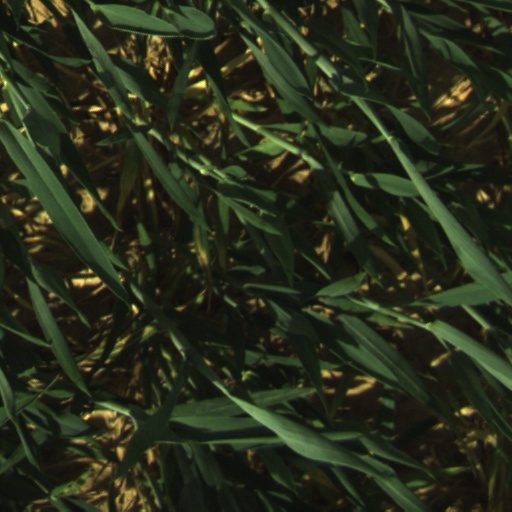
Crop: wheat